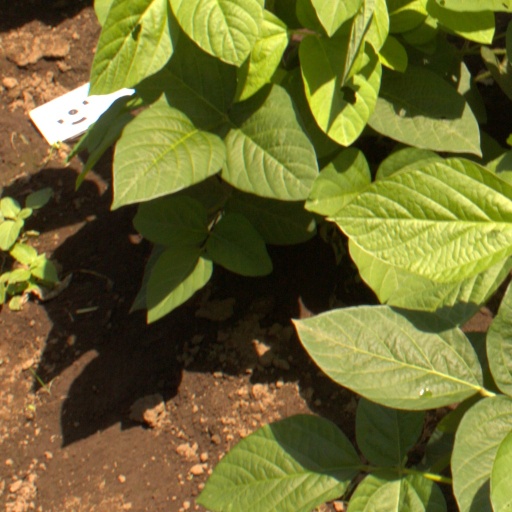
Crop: soybean